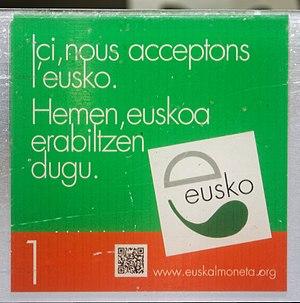
L'eusko est une monnaie complémentaire émise par l'association sans but lucratif Euskal Moneta, lancée le 31 janvier 2013. Elle est utilisée au Pays basque français.